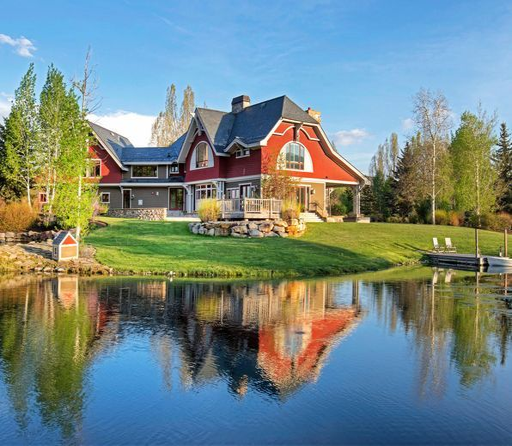
single family homes for sale .